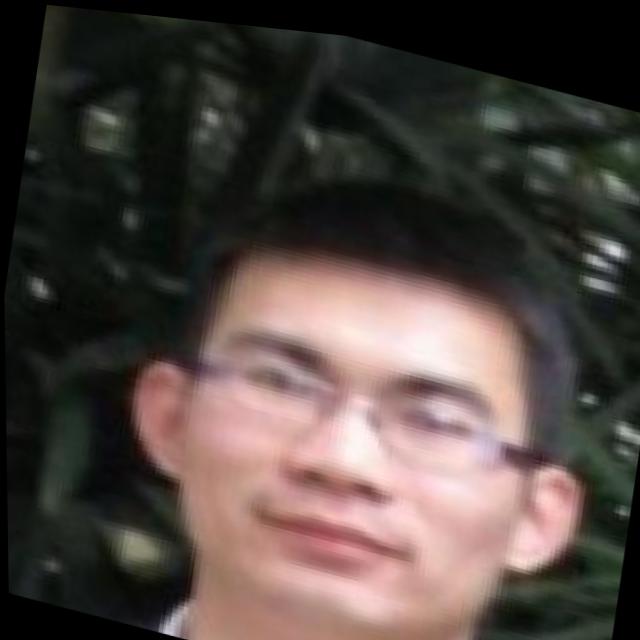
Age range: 21-44